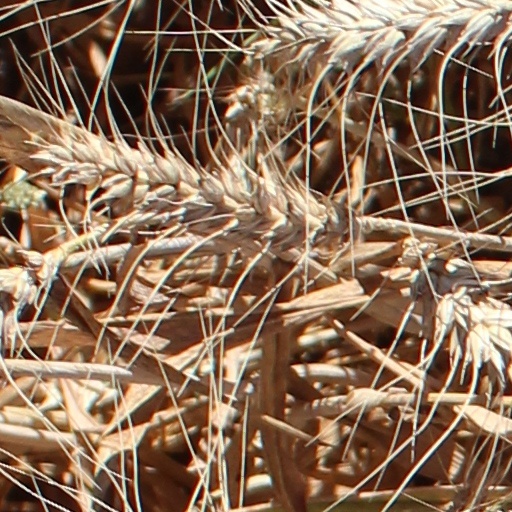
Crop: wheat